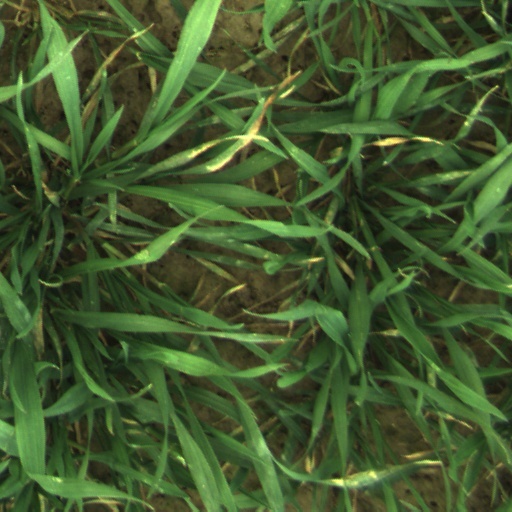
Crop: wheat